Disco Elysium

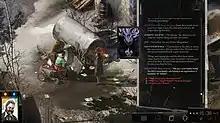
Gameplay screenshot showing conversations in white and choices in orange, atop the current scene the character is in

"Disco Elysium" is a role-playing video game that features an open world and dialogue-heavy gameplay mechanics. The game is presented in an isometric perspective in which the player character is controlled. The player takes the role of a detective, who suffers from alcohol and drug-induced amnesia, on a murder case. The player can move the detective about the screen to interact with non-player characters (NPC) and highlighted objects or move onto other screens. Early in the game, the player gains a partner, Kim Kitsuragi, another detective who acts as the protagonist's voice of professionalism and who offers advice or support in certain dialogue options.